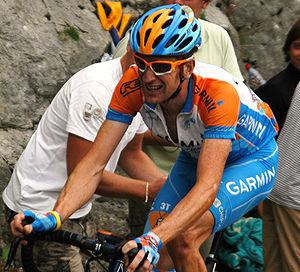
Sir Bradley Wiggins, est un coureur cycliste britannique né le 28 avril 1980 à Gand. Professionnel entre 2002 et 2016, il est spécialiste de la poursuite, a été champion olympique de poursuite individuelle en 2004 et 2008 et de poursuite par équipes en 2008 et 2016, et champion du monde de poursuite individuelle en 2003, 2007 et 2008, par équipes en 2007 et 2008, et de l'américaine en 2008. Il se consacre davantage au cyclisme sur route à partir de 2009. Troisième du Tour de France cette année-là, il a remporté le Critérium du Dauphiné en 2011 et 2012, Paris-Nice en 2012, le Tour de Romandie en 2012 et s'est classé deuxième du Tour d'Espagne 2011. Le 22 juillet 2012, il devient le premier Britannique vainqueur d'un Tour de France, devant son coéquipier et compatriote Christopher Froome. Il devient champion olympique du contre-la-montre un mois plus tard à Londres et champion du monde de la spécialité en 2014. Entre juin 2015 et avril 2019, il est détenteur du record de l'heure, en ayant parcouru 54,526 km. Son père est le coureur cycliste Gary Wiggins. Il annonce sa retraite sportive le 28 décembre 2016. Il essaie par la suite sans succès une reconversion en aviron.